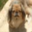
Label: dog